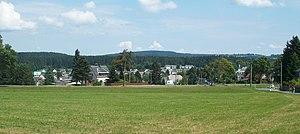
Werda est une commune de Saxe, située dans l'arrondissement du Vogtland, dans le district de Chemnitz.